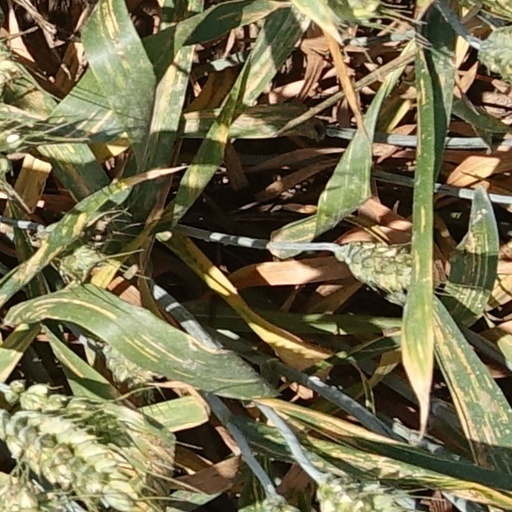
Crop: wheat